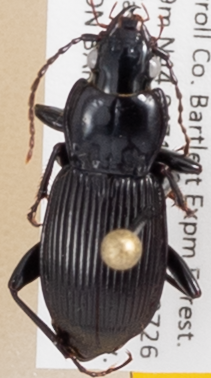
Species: Pterostichus coracinus
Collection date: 2019-06-26
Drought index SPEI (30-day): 0.362
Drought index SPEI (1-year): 1.22
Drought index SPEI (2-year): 0.998